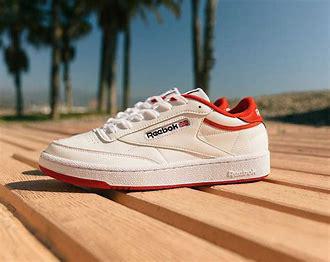
Brand: Reebok
Model: Club C